Brewster Building (Queens)

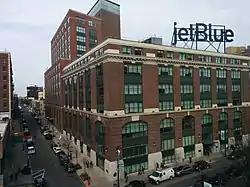
View of the building from the south, including a bit of 27th St

The Brewster Building is a building at 27-01 Queens Plaza North in Long Island City, Queens, New York City. Once an assembly plant for Rolls-Royce automobiles, Brewster automobiles, and Brewster airplanes, in particular the Brewster F2A Buffalo fighter and the SB2A Buccaneer light bomber, it later became the corporate headquarters for JetBlue Airways.